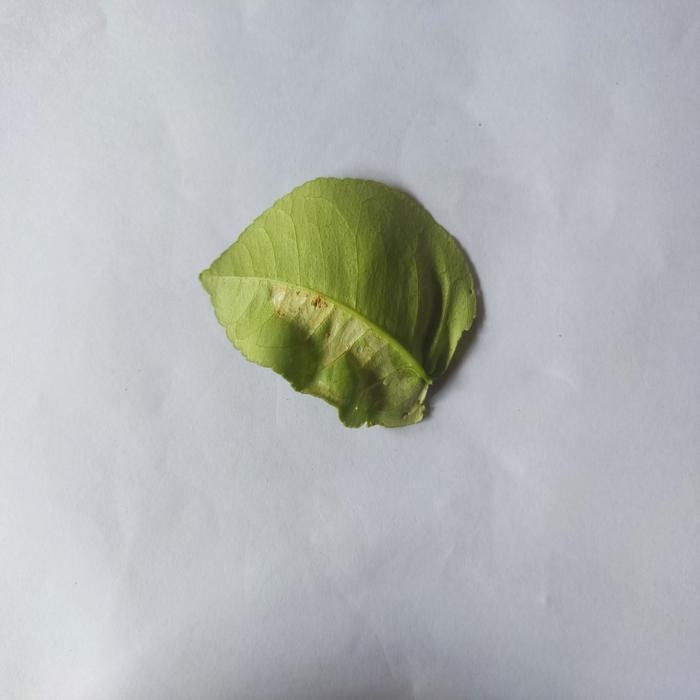
Crop: Lemon
Leaf condition: Leaf_Curl